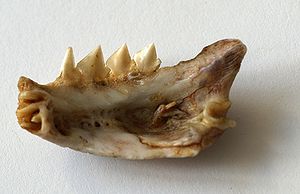
Piratfisk
Pygocentrus nattereri kæbe.
Piratfisk eller Piranha er en gruppe ferskvandsfisk som lever i amazonfloderne.